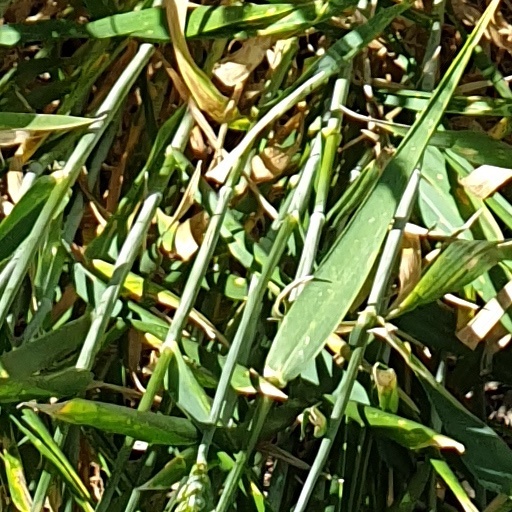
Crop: wheat